Tarik O'Regan

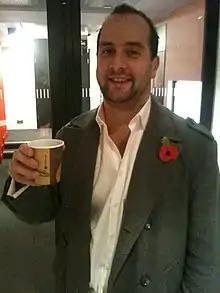

Tarik Hamilton O'Regan (born 1 January 1978) is a British and American composer. His compositions are partially represented on numerous recordings which have been recognised with two Grammy nominations. He is also the recipient of two British Composer Awards. O'Regan has served on the Faculties of Columbia University as a Fulbright Chester Schirmer Fellow, The Radcliffe Institute of Harvard University as a Radcliffe Fellow, Yale University, Trinity College in the University of Cambridge, Rutgers University, Stanford University as a Visiting Artist, and the Institute for Advanced Study in Princeton as Director's Visitor.